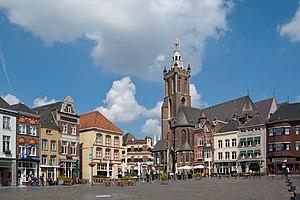
La cathédrale Saint-Christophe est l'église-mère du diocèse de Ruremonde aux Pays-Bas.